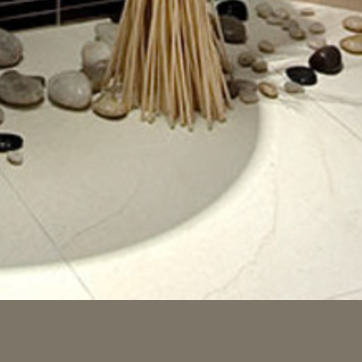
Material: tile